Klondike Fever

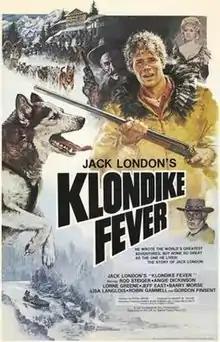

Klondike Fever is a 1980 Canadian adventure film, based on the writings of Jack London. It follows London's journey from San Francisco to the Klondike gold fields of the Yukon Territory, Canada in 1898.